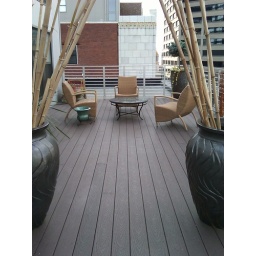
Stained glass mosaic table designed by Neille Olson roe Neille Olson Home and GardenBeverage cooler by Alfresco Home